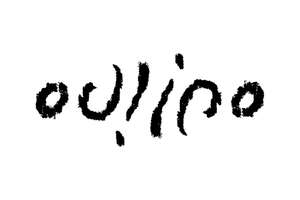
ambigramme Oulipo, symétrie par rotation de 180 degrés, style texture crayon gras
Un ambigramme est la figure graphique d'un mot dont la représentation suscite une double lecture. Un ambigramme doit ainsi pouvoir se lire selon différents points de vue, en particulier par symétrie centrale, par symétrie axiale, ou parce que le lecteur fixe son attention sur différents éléments de la représentation. La double lecture d'un ambigramme peut donner le même mot, ou un autre mot.